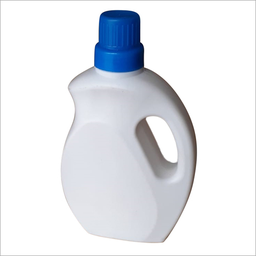
Label: plastic